Musgrove Block

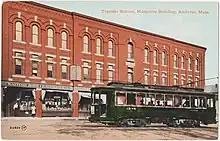
Early 20th century postcard of the Musgrove Block. The storefront at lower left served as a waiting room and transfer station for local trolley lines.

The Musgrove Block occupies most of a roughly trapezoidal lot on the east side of Elm Square, the six-way road intersection at the heart of downtown Andover. It is a three-story red brick building, with commercial storefronts in the ground level, and office space on the upper floors. The building presents a broad facade to the intersection, with a small plaza in front. This facade is 15 bays wide, with six storefronts and a building entrance. To its left is a facade facing Elm Street that has three bays on the upper levels, and two commercial bays on the ground floor. To the right of the main facade is a flatiron-style rounded corner of a single bay, leading to more service oriented sides of the building facing Post Office Avenue to the south and east. The ground floor store fronts are all plate glass with a band of signage above, with entrances that are recessed; the flatiron corner also has a store entrance. The main entrance to the upper floors is set in a rounded-arch opening, with transomed rectangular second floor windows and round-arched third floor windows. The windows of the upper floors are grouped into recessed panels with brick corbelling at the top, and are set in vertical pairs within tall keystoned arches. A band of corbelling serves as a cornice below the flat roof.